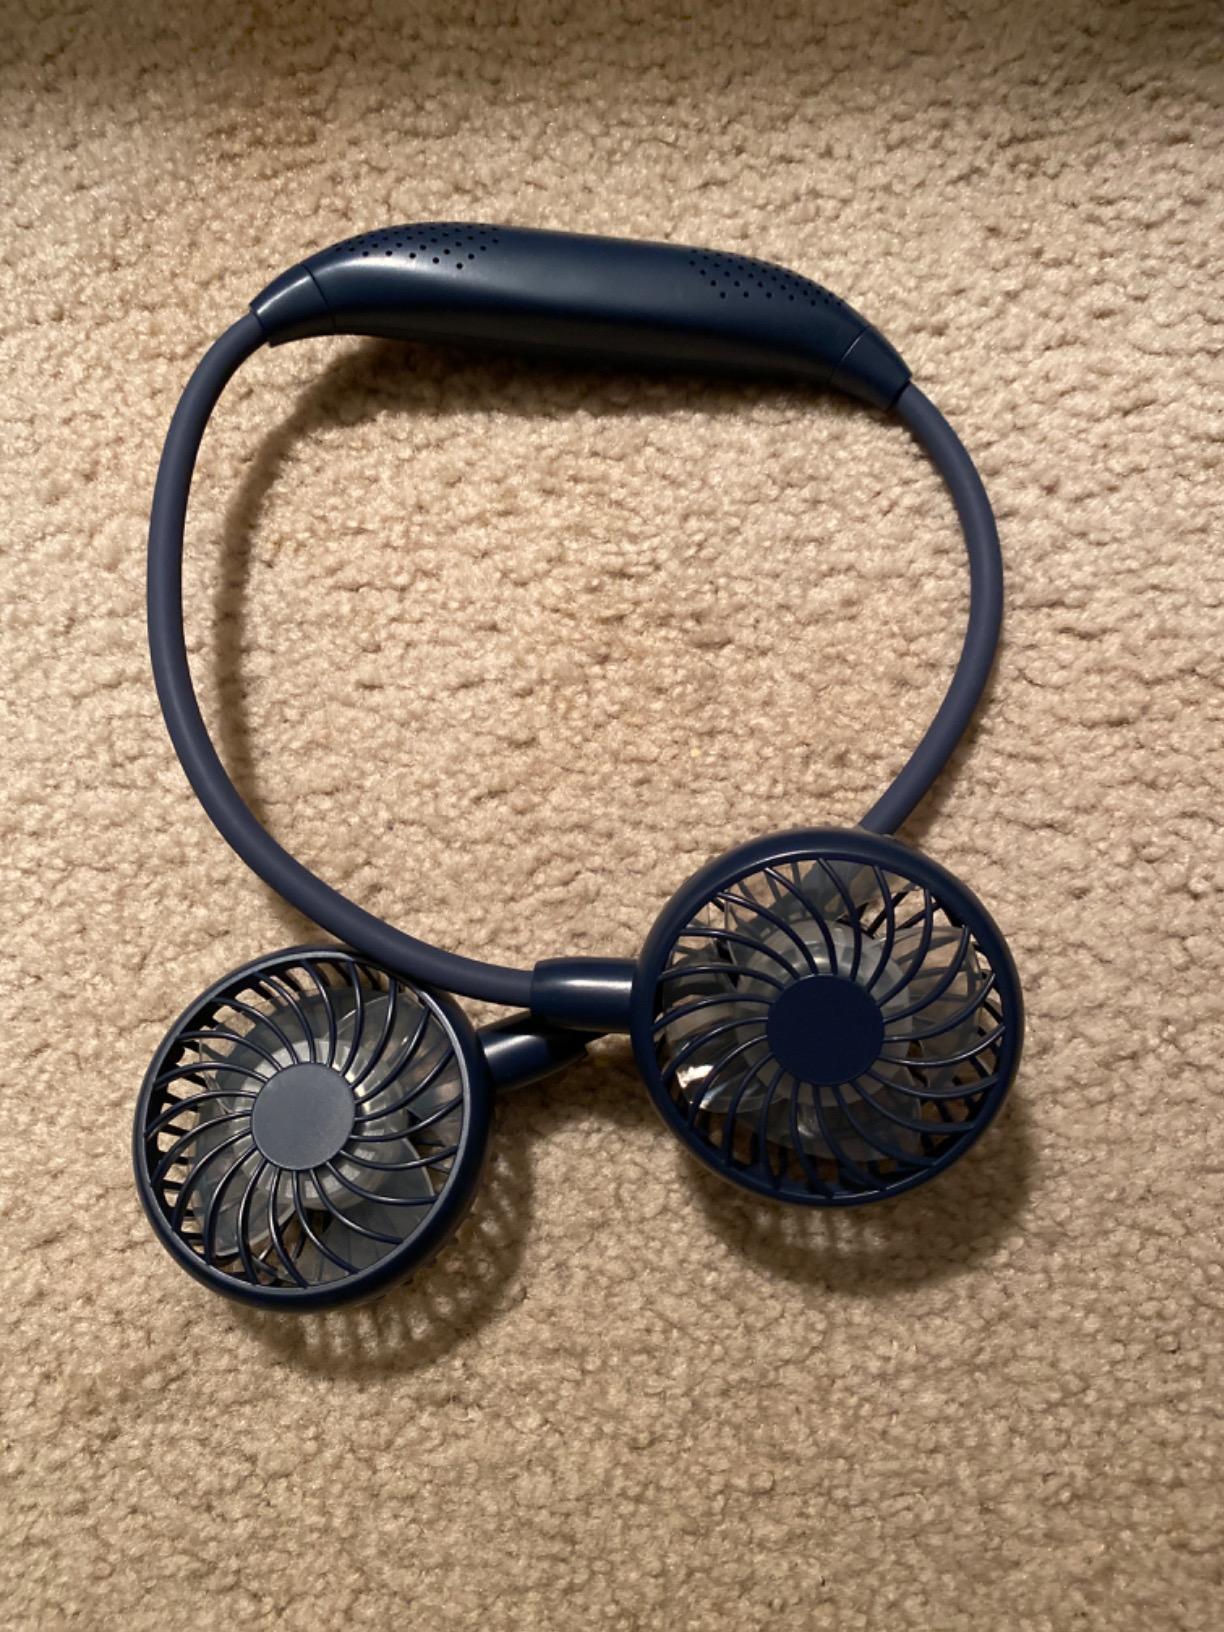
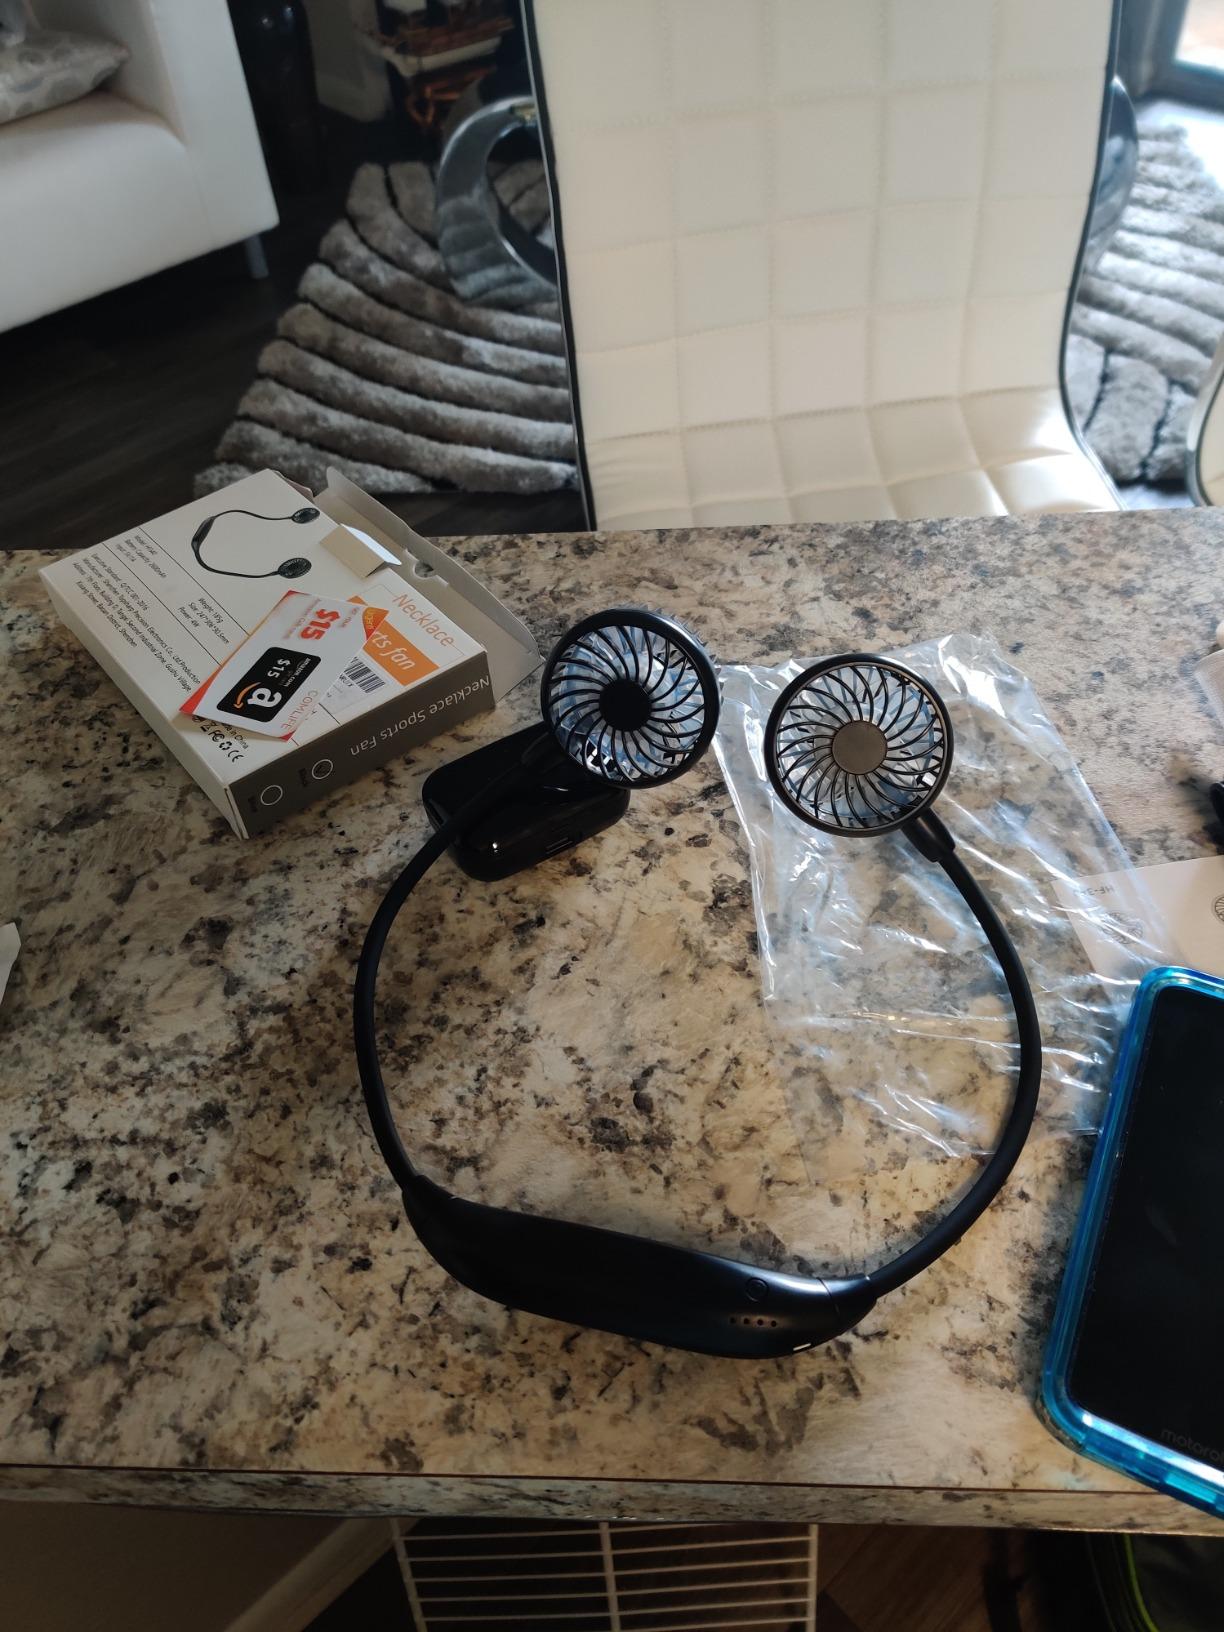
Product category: fan
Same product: no